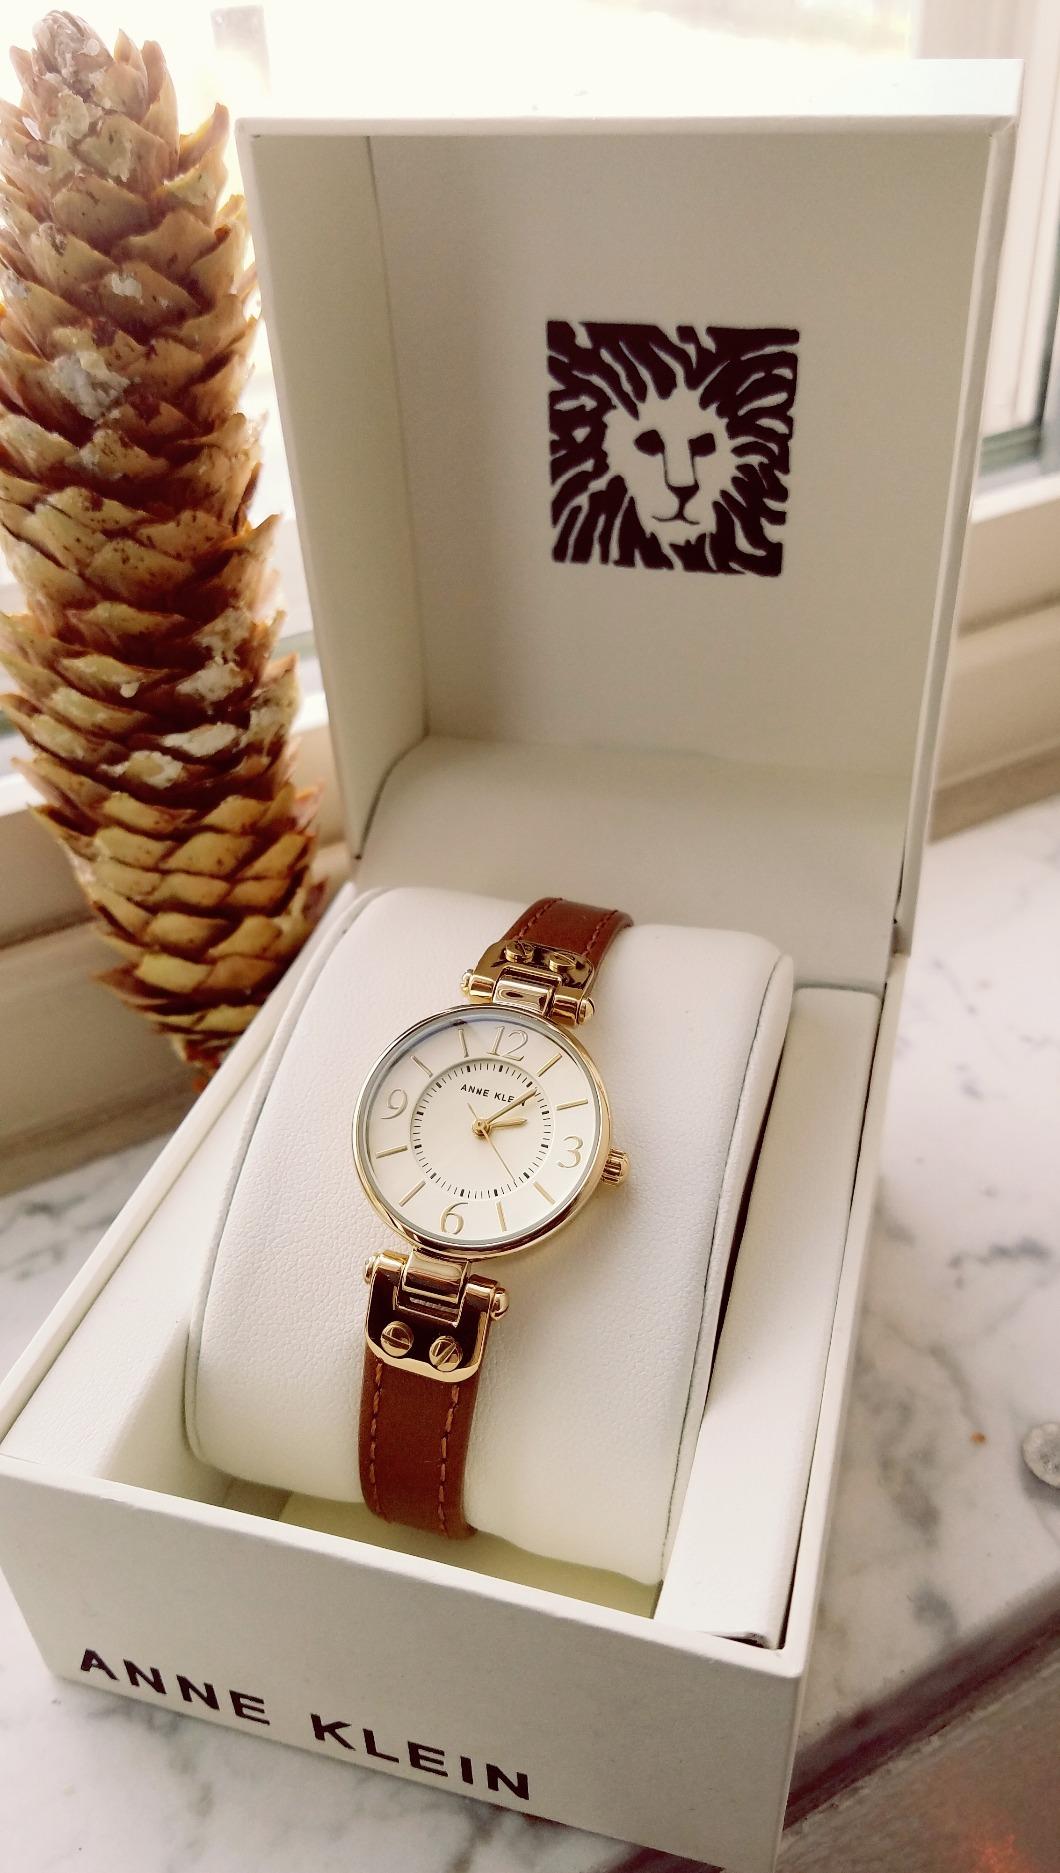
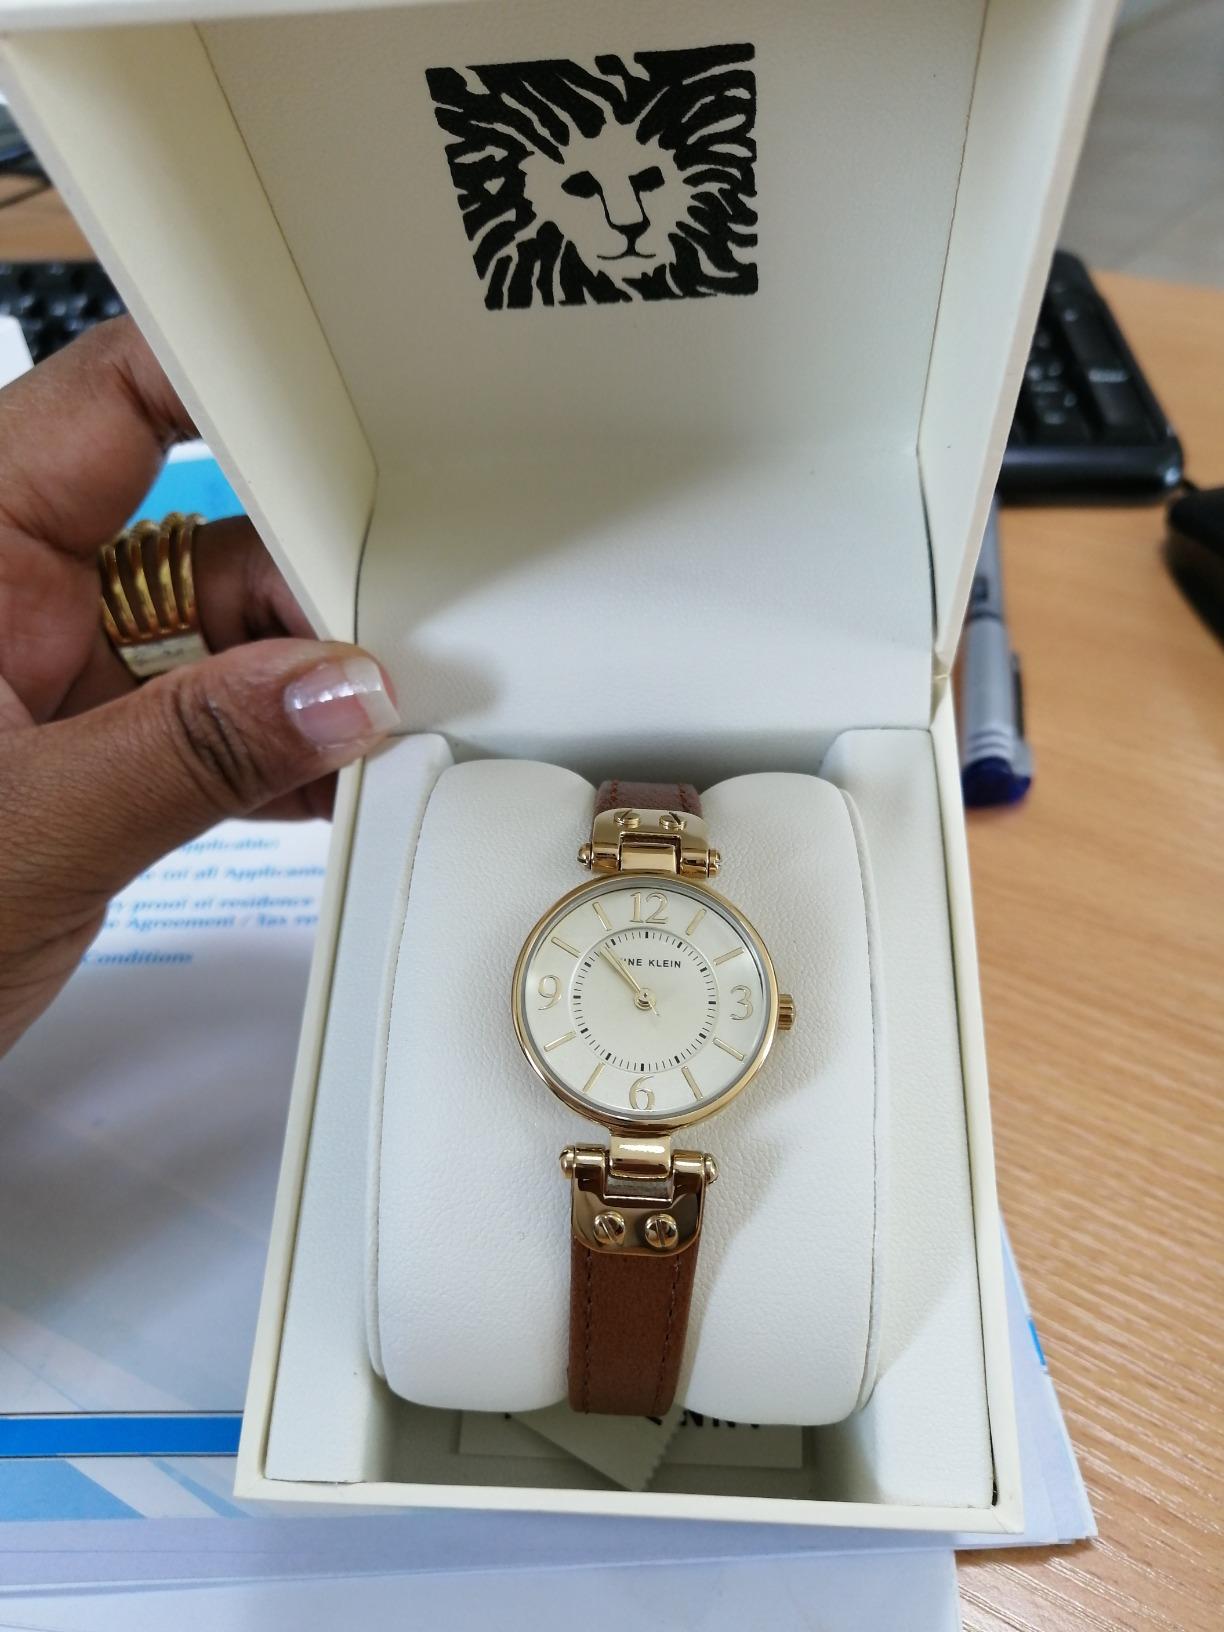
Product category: accessories_watch
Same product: yes